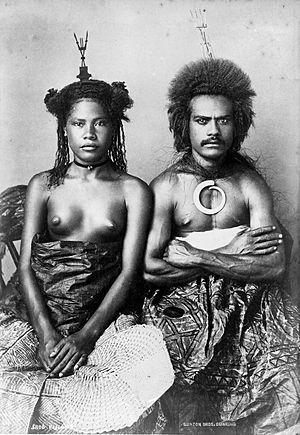
Les Fidji ou les îles Fidji, en forme longue la république des Fidji, est un pays d'Océanie situé dans l'Ouest de l'océan Pacifique sud. L'archipel, qui fait partie de la Mélanésie, se trouve à 744 km à l'ouest-nord-ouest des Tonga, à 788 km au sud-ouest de Wallis-et-Futuna et à 1 067 km au sud des Tuvalu.